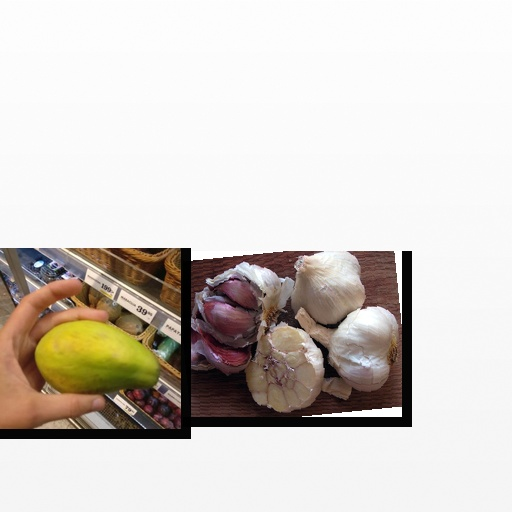
Food items: garlic, papaya